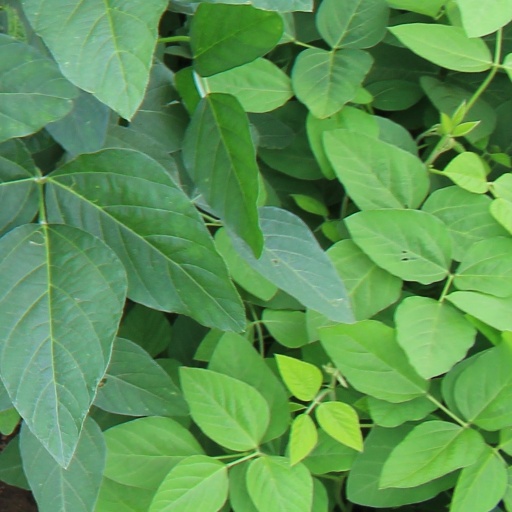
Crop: soybean